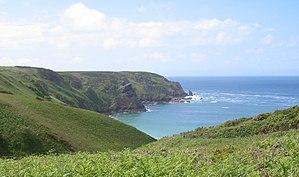
Saint-Ouen est l'une des douze paroisses de Jersey dans les îles de la Manche. Située au nord-ouest de l'île, saint-Ouen est la plus grande paroisse par la superficie, couvrant 8 341 vergées.